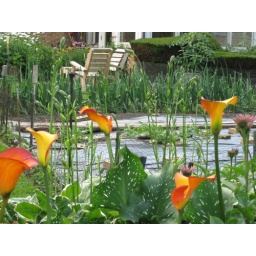
One month old watermelons growing. on black plastic in front of large onions. Viewed through calla lillies (Flame).